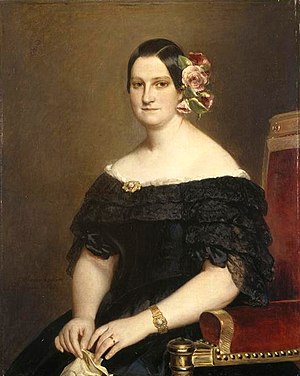
Franz Xaver Winterhalter / Galleri
Franz Xaver Winterhalter var en tysk maler og litograf, der er mest kendt for sine portrætter af samtidens kongelige og fyrstelige personer. De mest kendte værker er hans maleri, "Eugénie af Frankrig omgivet af sine hofdamer" fra 1855 og hans portrætter af kejserinde Elisabeth af Østrig-Ungarn.